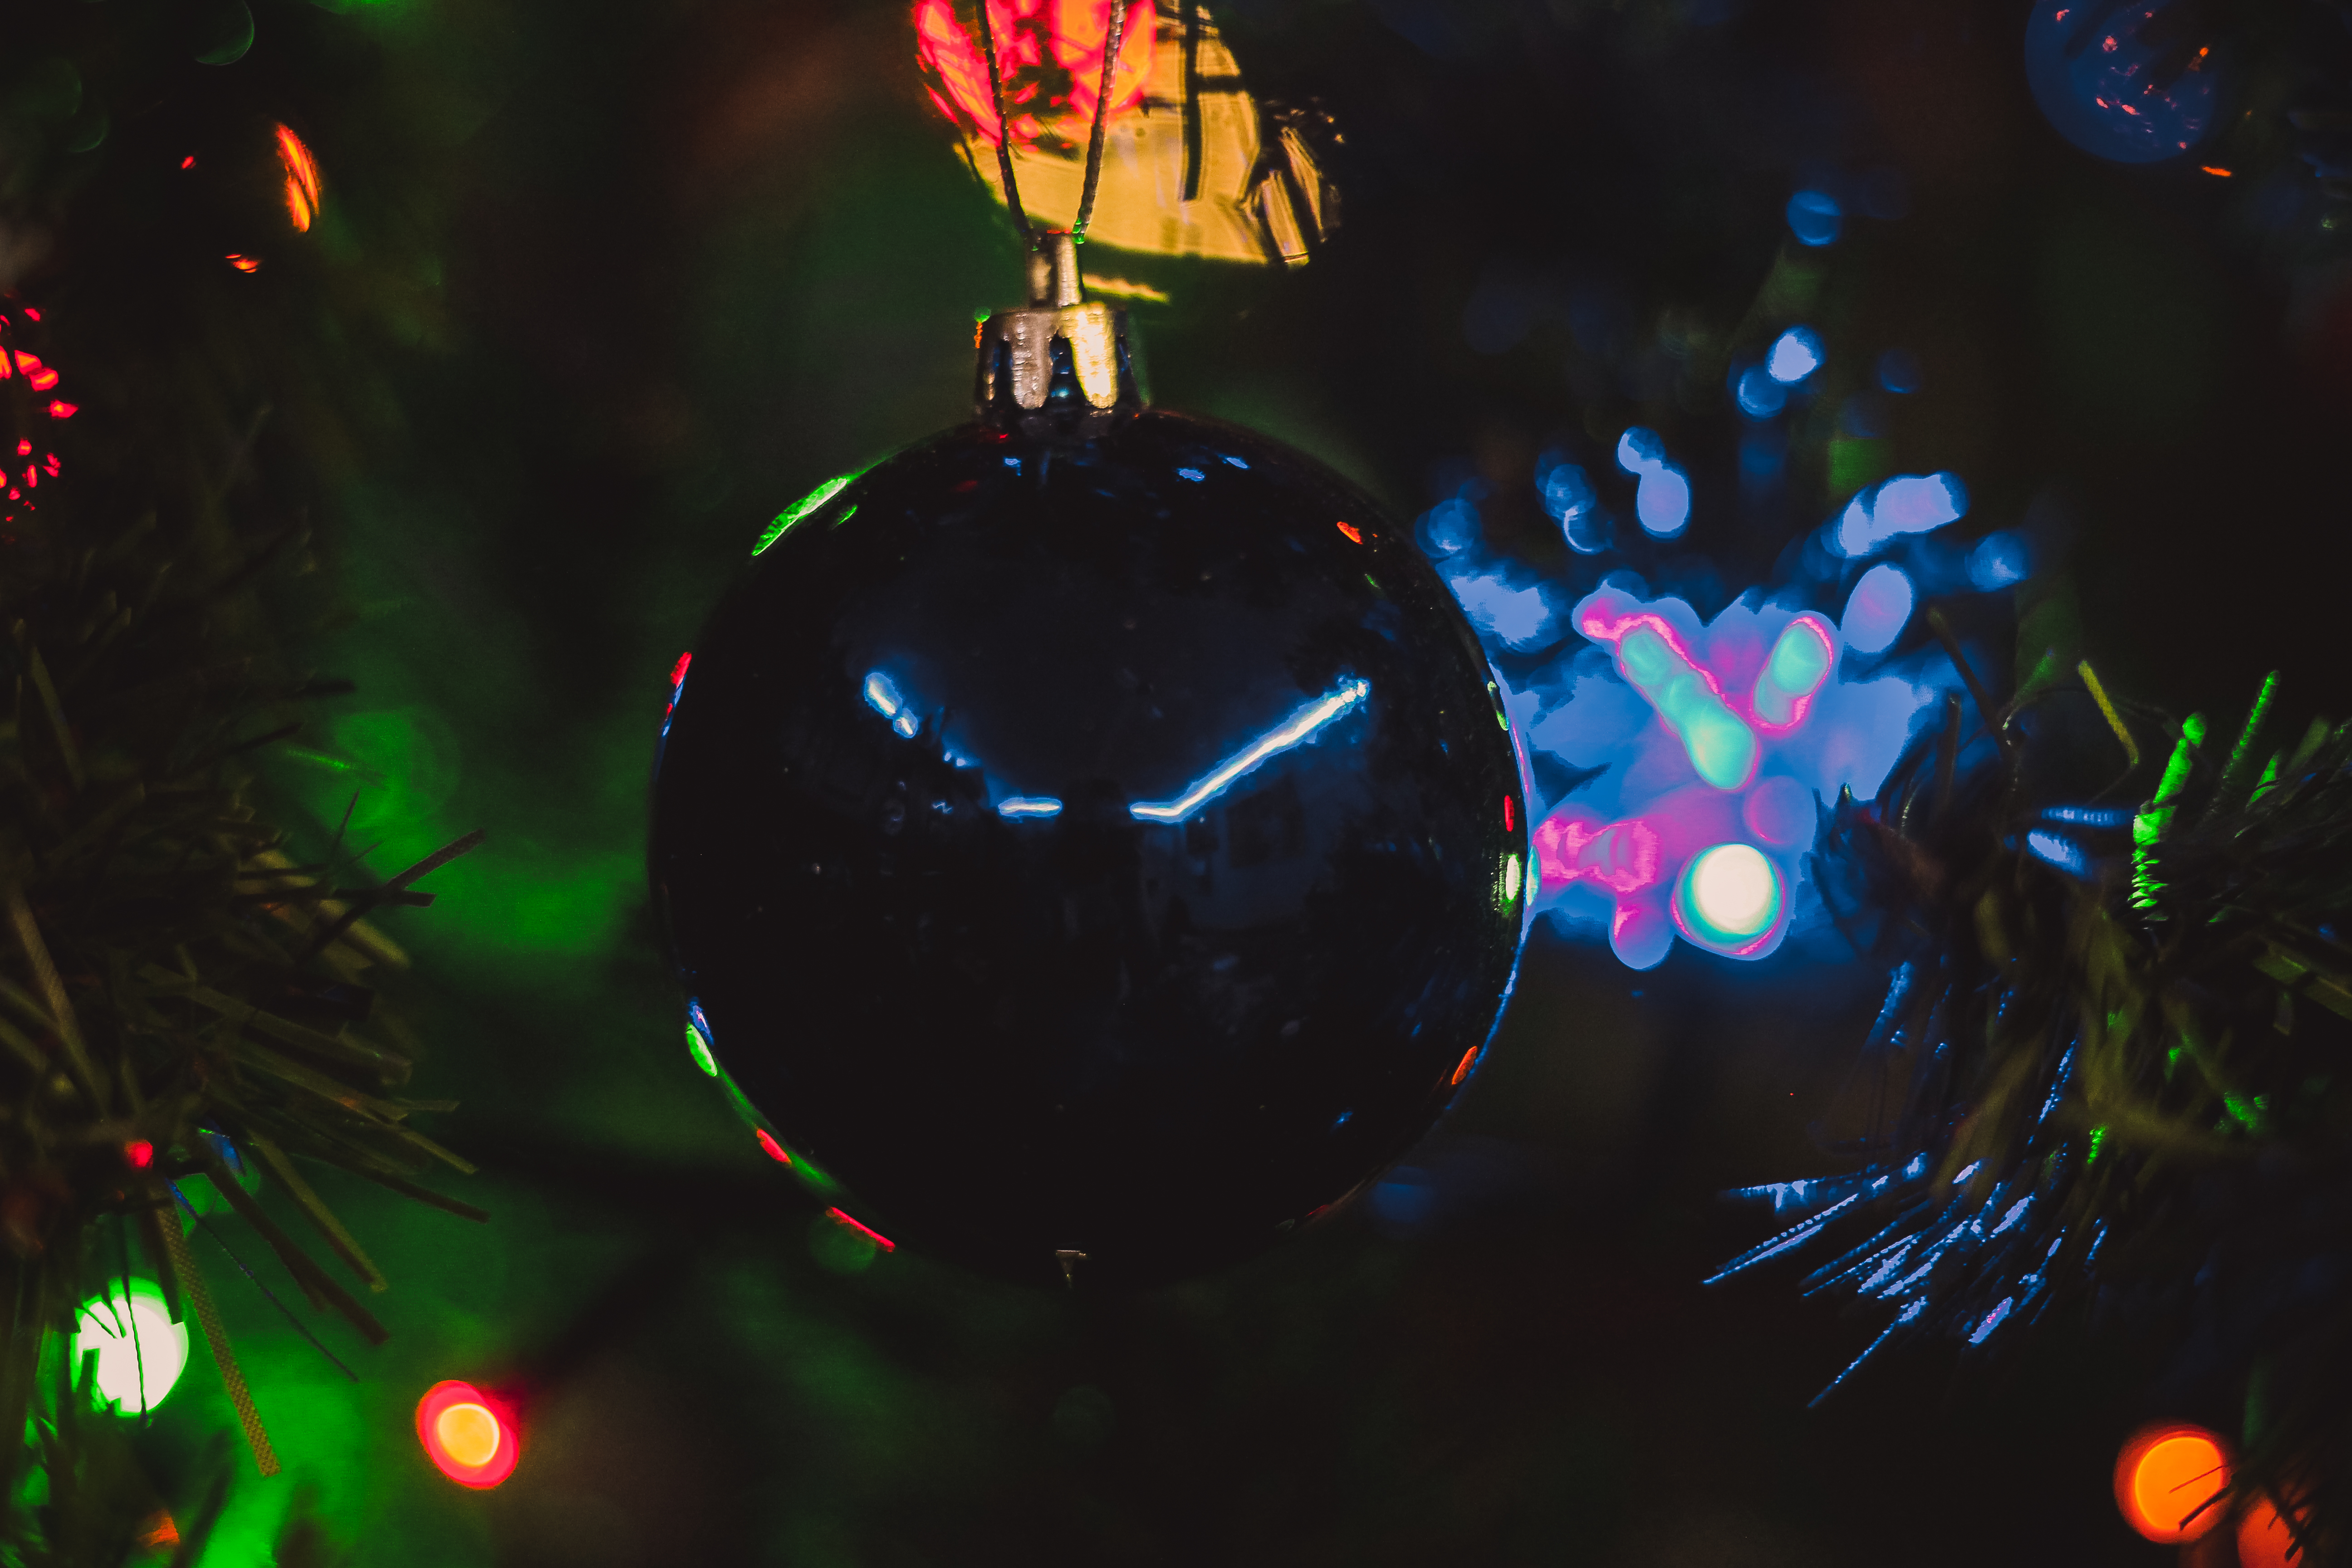
christmas, new year, christmas tree, ball, garland, lights, winter, green, blue, red, yellow, white, christmas ornament, ornament, space, sphere, interior design, macro photography, world, disco, Visual effect lighting